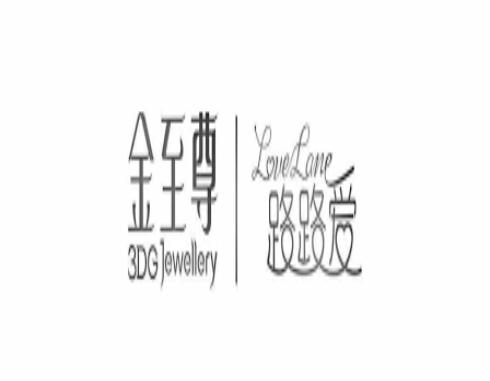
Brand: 3D-GOLD
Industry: Clothes